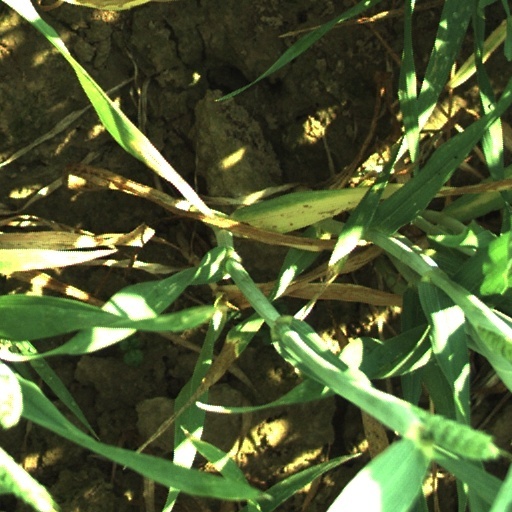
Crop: wheat